Greek genocide

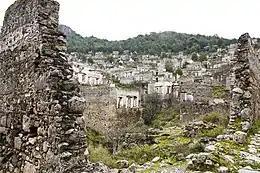
Ghost town of Kayakoy (Livisi), southwestern Anatolia, once a Greek-inhabited settlement. According to local tradition, Muslims refused to repopulate the place because "it was infested with the ghosts of Livisians massacred in 1915".

After the Ottoman Empire capitulated on 30 October 1918, it came under the de jure control of the victorious Entente Powers. However, the latter failed to bring the perpetrators of the genocide to justice, although in the Turkish Courts-Martial of 1919–20 a number of leading Ottoman officials were accused of ordering massacres against both Greeks and Armenians. Thus, killings, massacres and deportations continued under the pretext of the national movement of Mustafa Kemal (later Atatürk).